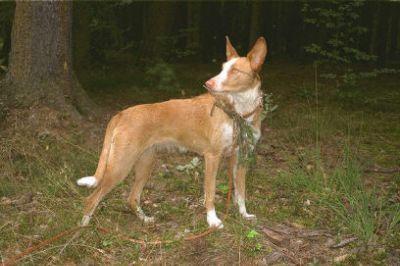
Ibizan_hound